Georg Wechter

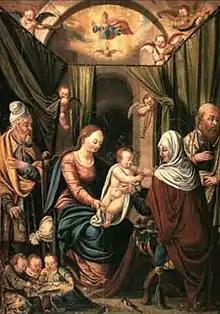
"Madonna and Child with St Elisabeth", Georg Wechter, oil on panel, n.d.

Georg Wechter (1526 – 28 March 1586) was a German painter and engraver best known for his gold and silver designs.